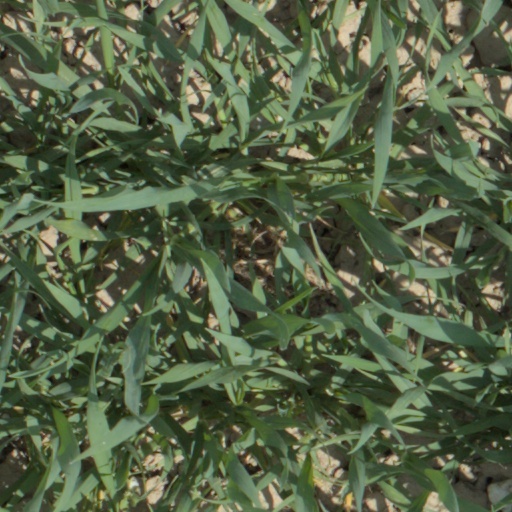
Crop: wheat